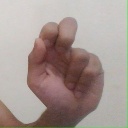
अक्षर: ढ